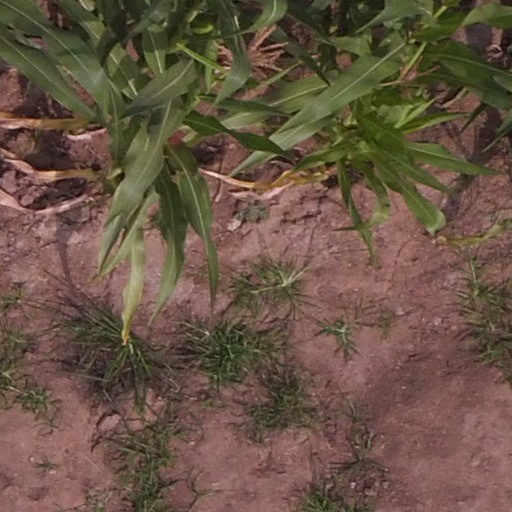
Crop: maize; corn